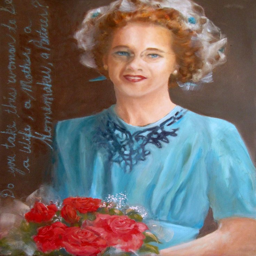
this is a painting of my mom on her wedding day .